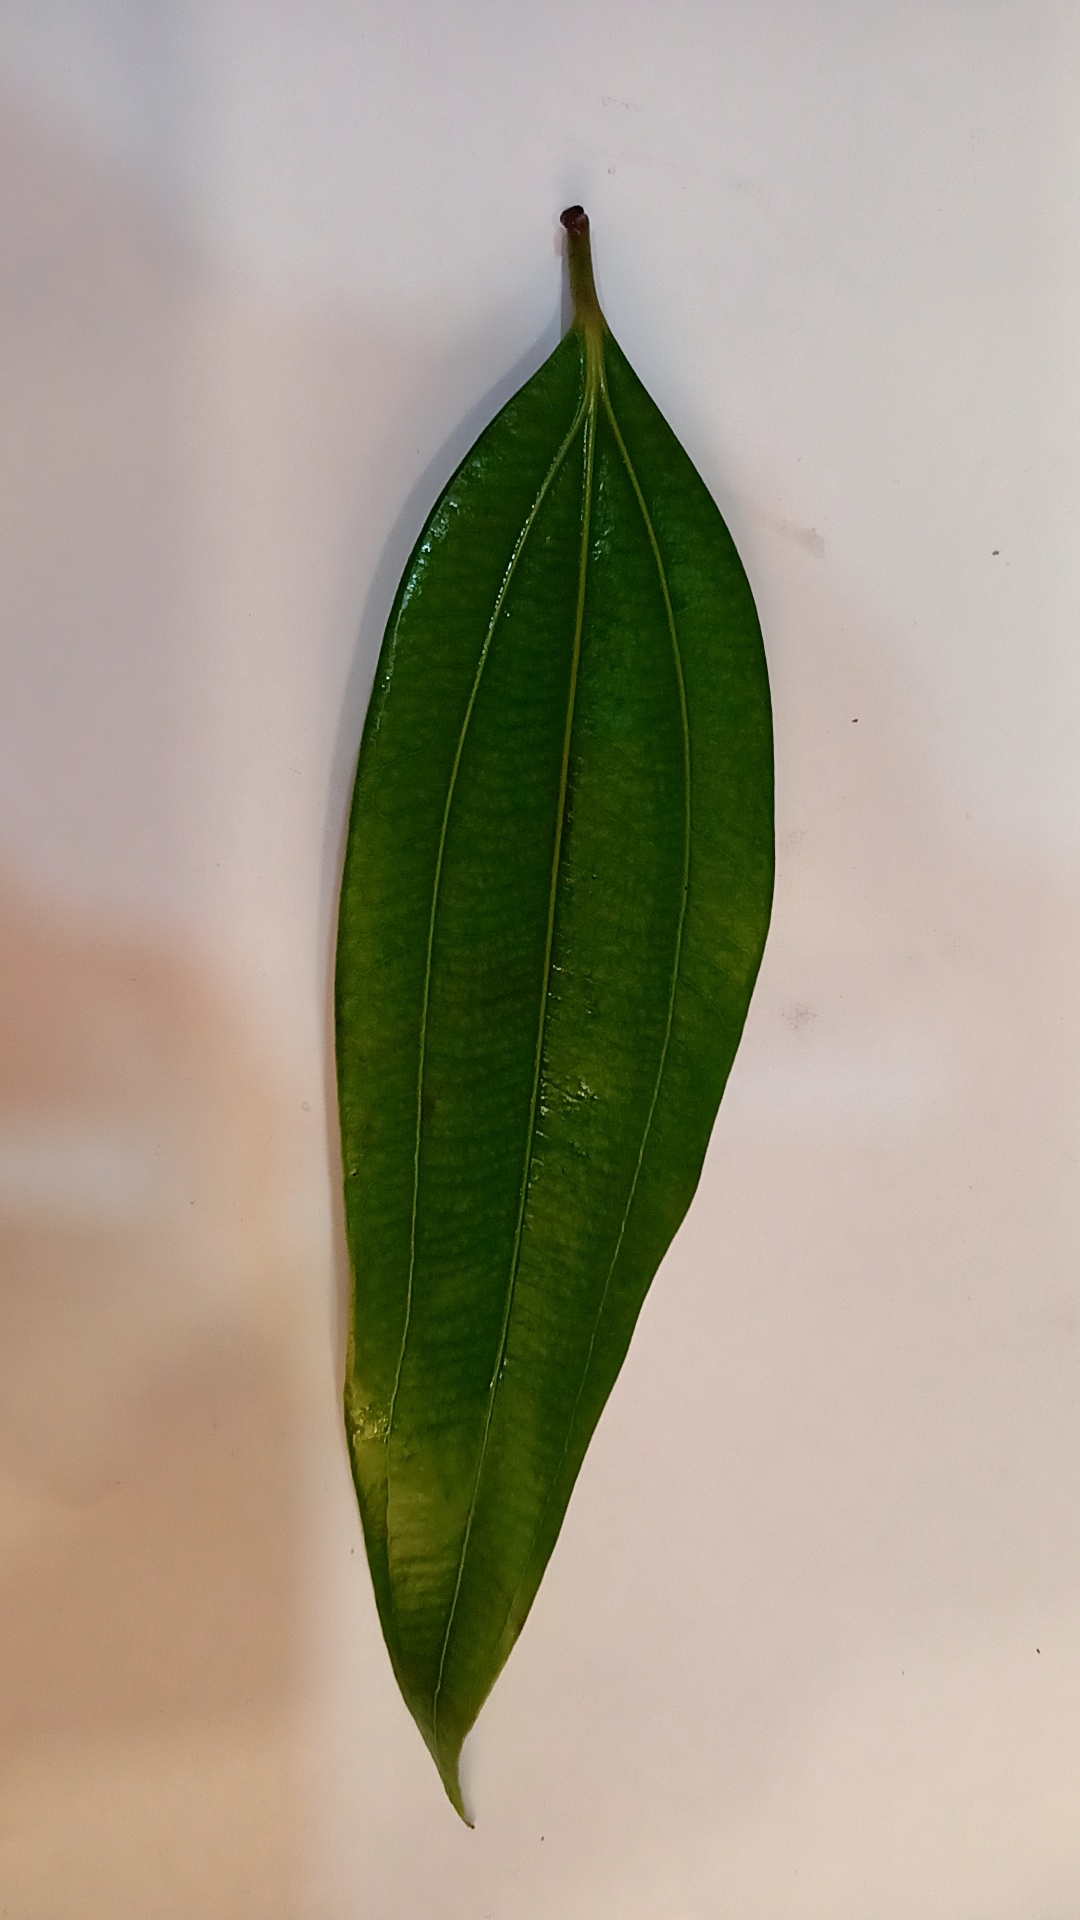
Label: Healthy